The Teachings of Don Juan

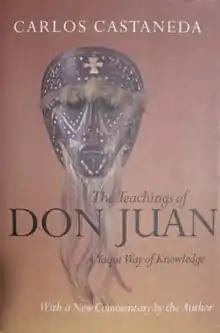
Cover of 30th anniversary edition

The Teachings of Don Juan: A Yaqui Way of Knowledge was published by the University of California Press in 1968 as a work of anthropology, though it is now widely considered a work of fiction. It was written by Carlos Castaneda and submitted as his master's thesis in anthropology. It purports to document events that took place during an apprenticeship with a self-proclaimed Yaqui Indian Sorcerer, don Juan Matus from Sonora, Mexico between 1960 and 1965.